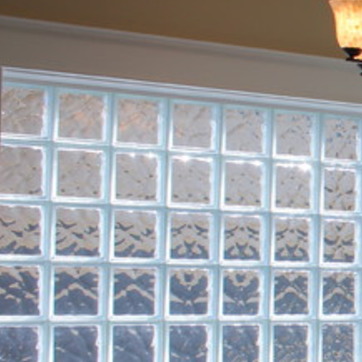
Material: glass